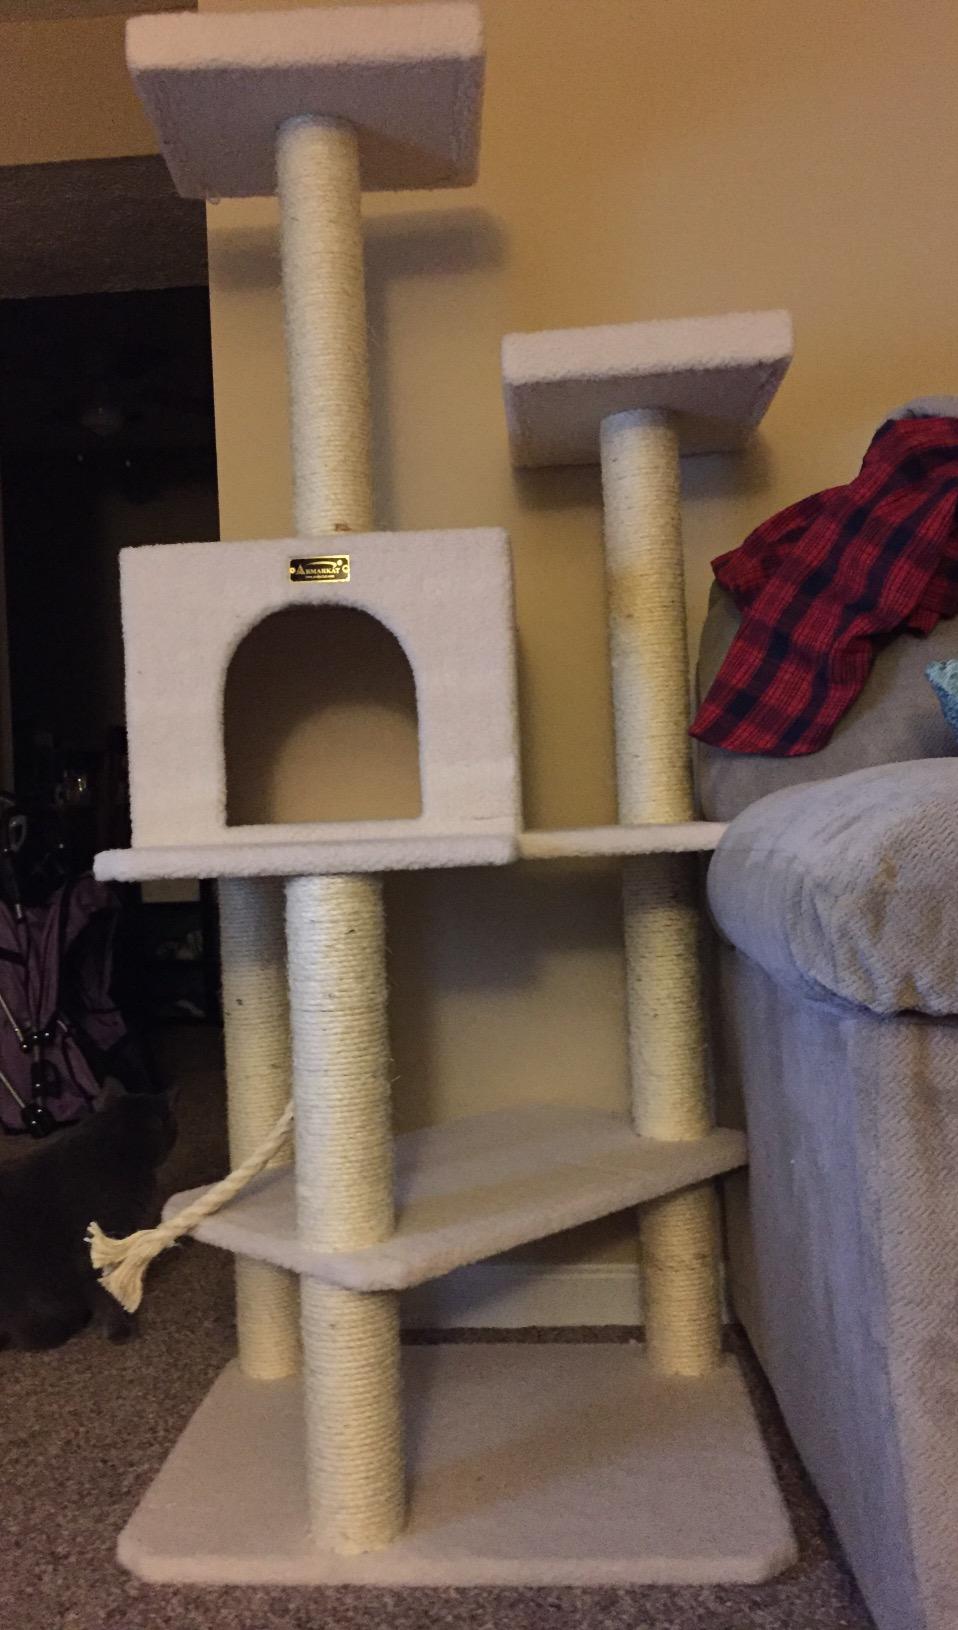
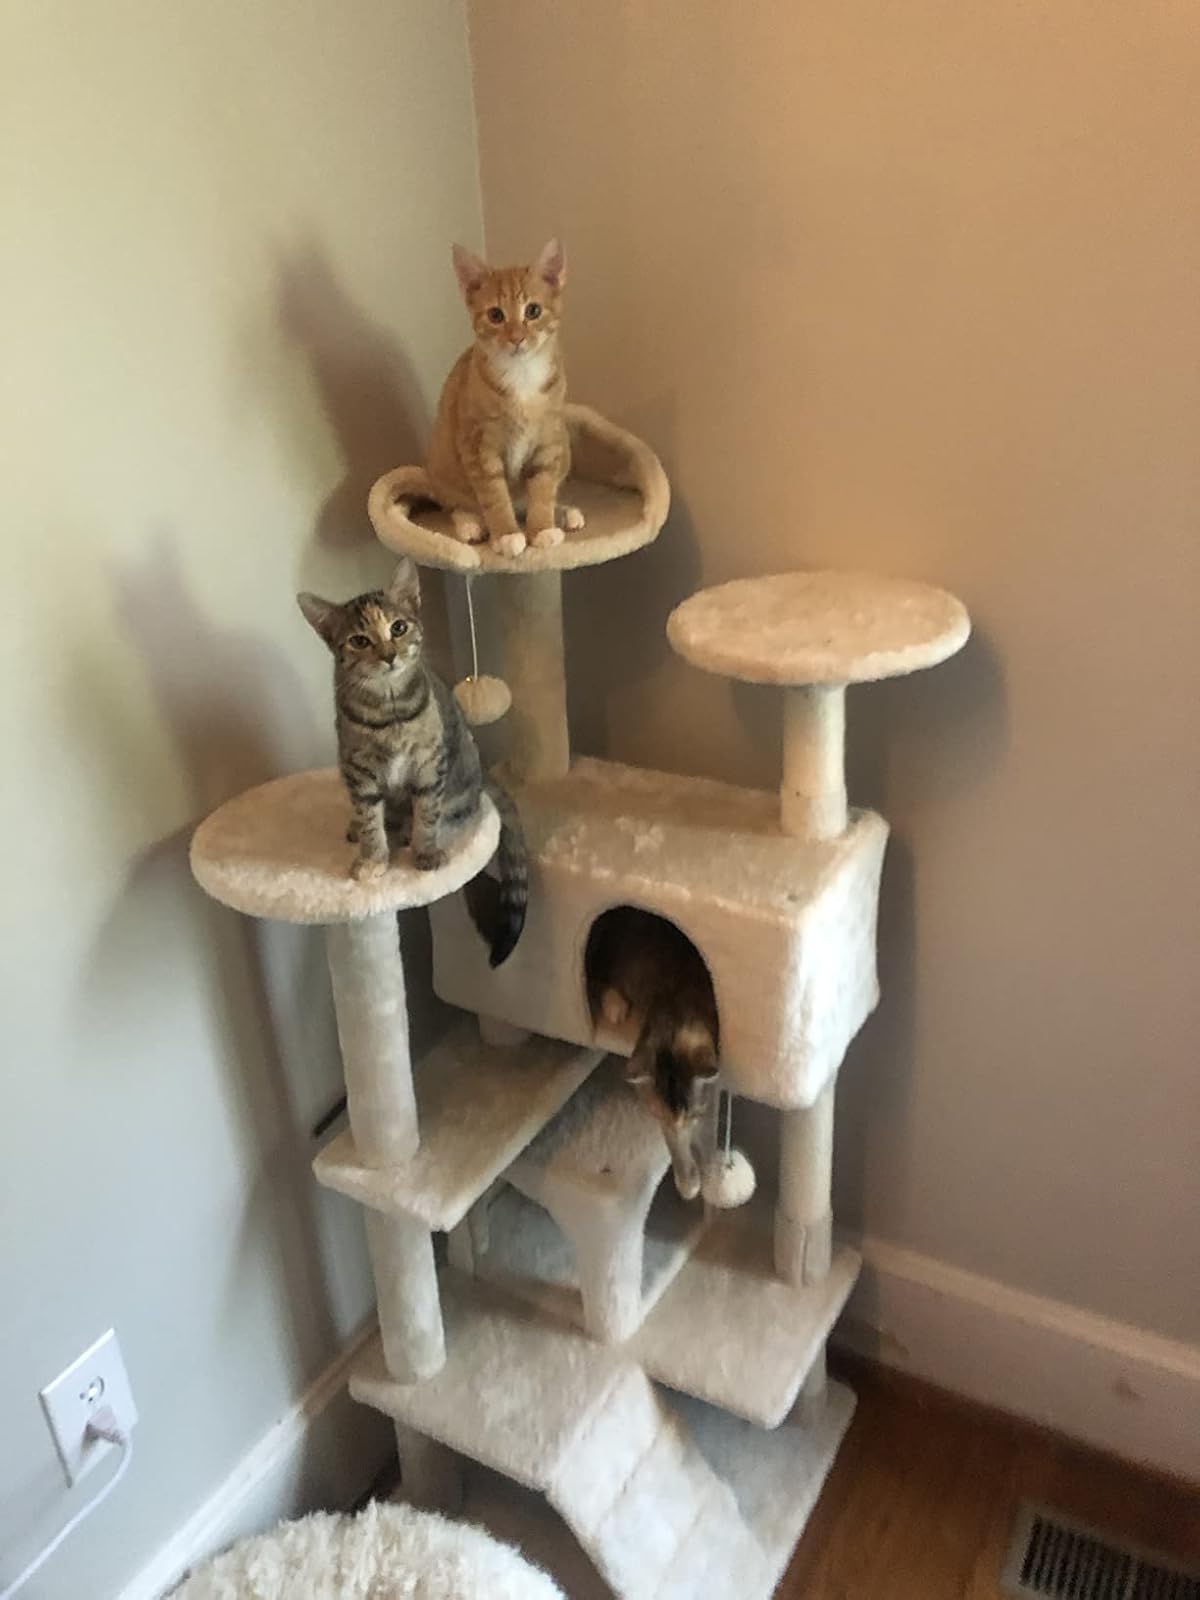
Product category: items_cat tree
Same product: no